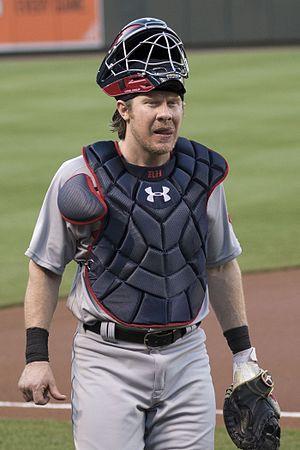
Ryan Michael Hanigan est un receveur de la Ligue majeure de baseball.